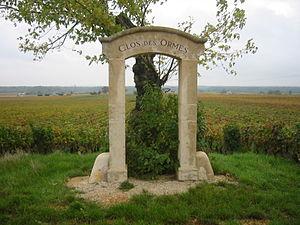
Clos des Ormes - Morey Saint Denis sur la route des grands crus en Bourgogne
Un premier cru de Bourgogne est un vin classé au sein d'une appellation d'origine contrôlée du vignoble de Bourgogne. Cette appellation est en deuxième position de la classification des quatre catégories suivantes :
Morey-Saint-Denis est une commune française située à 17 km au sud de Dijon et 7 km au nord de Nuits-Saint-Georges dans le département de la Côte-d'Or en région Bourgogne-Franche-Comté.
Le morey-saint-denis est un vin français d'appellation d'origine contrôlée produit sur une partie de la commune de Morey-Saint-Denis, dans le Vignoble de la côte de Nuits.
Le vignoble de Bourgogne est un vignoble français situé en Bourgogne-Franche-Comté dans les départements de l'Yonne, de la Côte-d'Or et de Saône-et-Loire. Il s’étend sur 250 km de longueur du nord de Chablis au sud du Mâconnais.